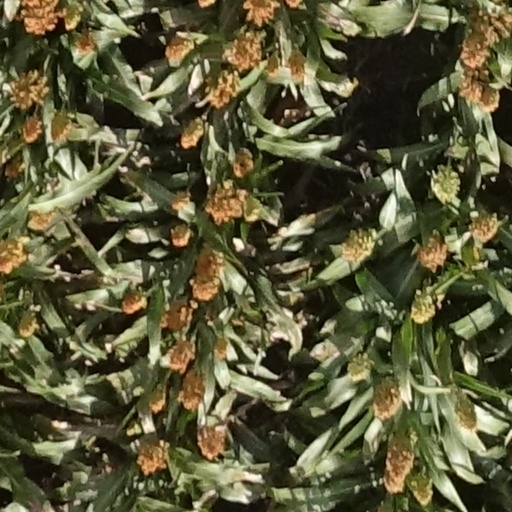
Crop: sorghum